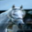
Label: horse